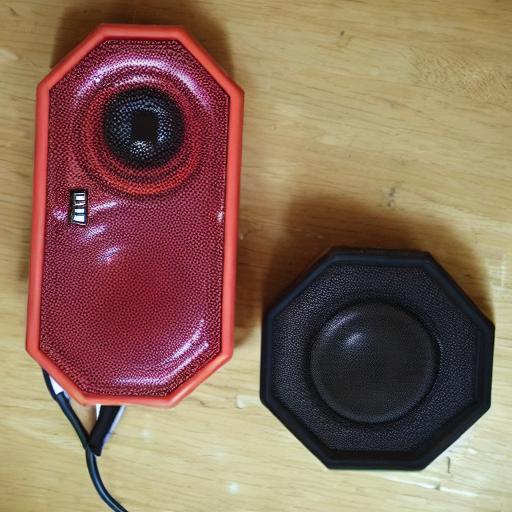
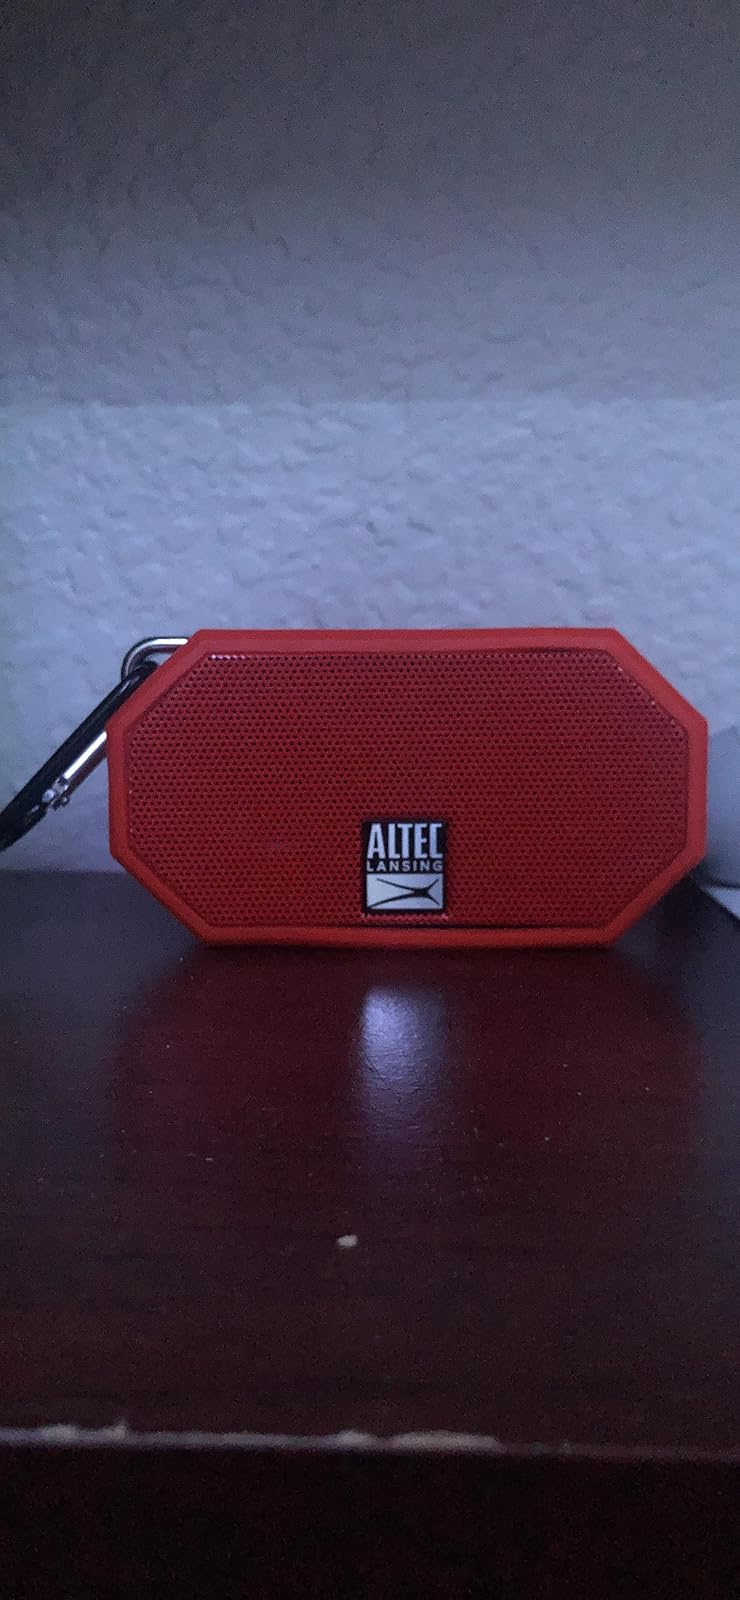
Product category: speaker
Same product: no